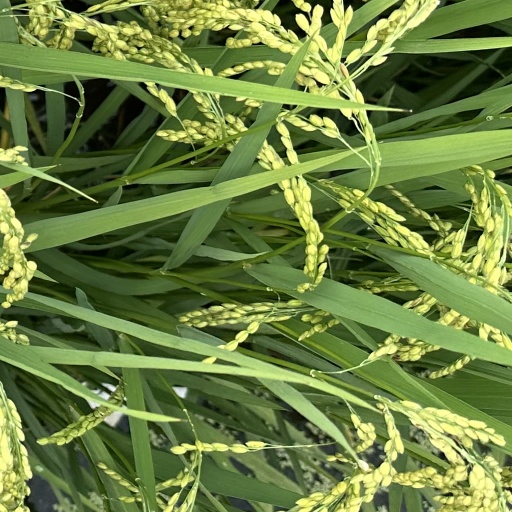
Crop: rice